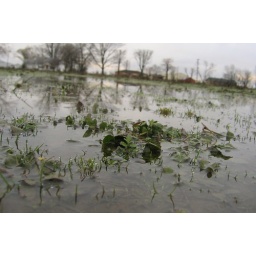
standing water in chance's field